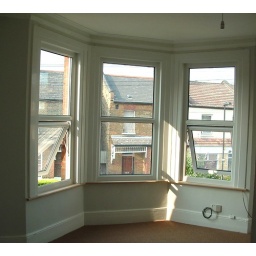
bay window in bedroom